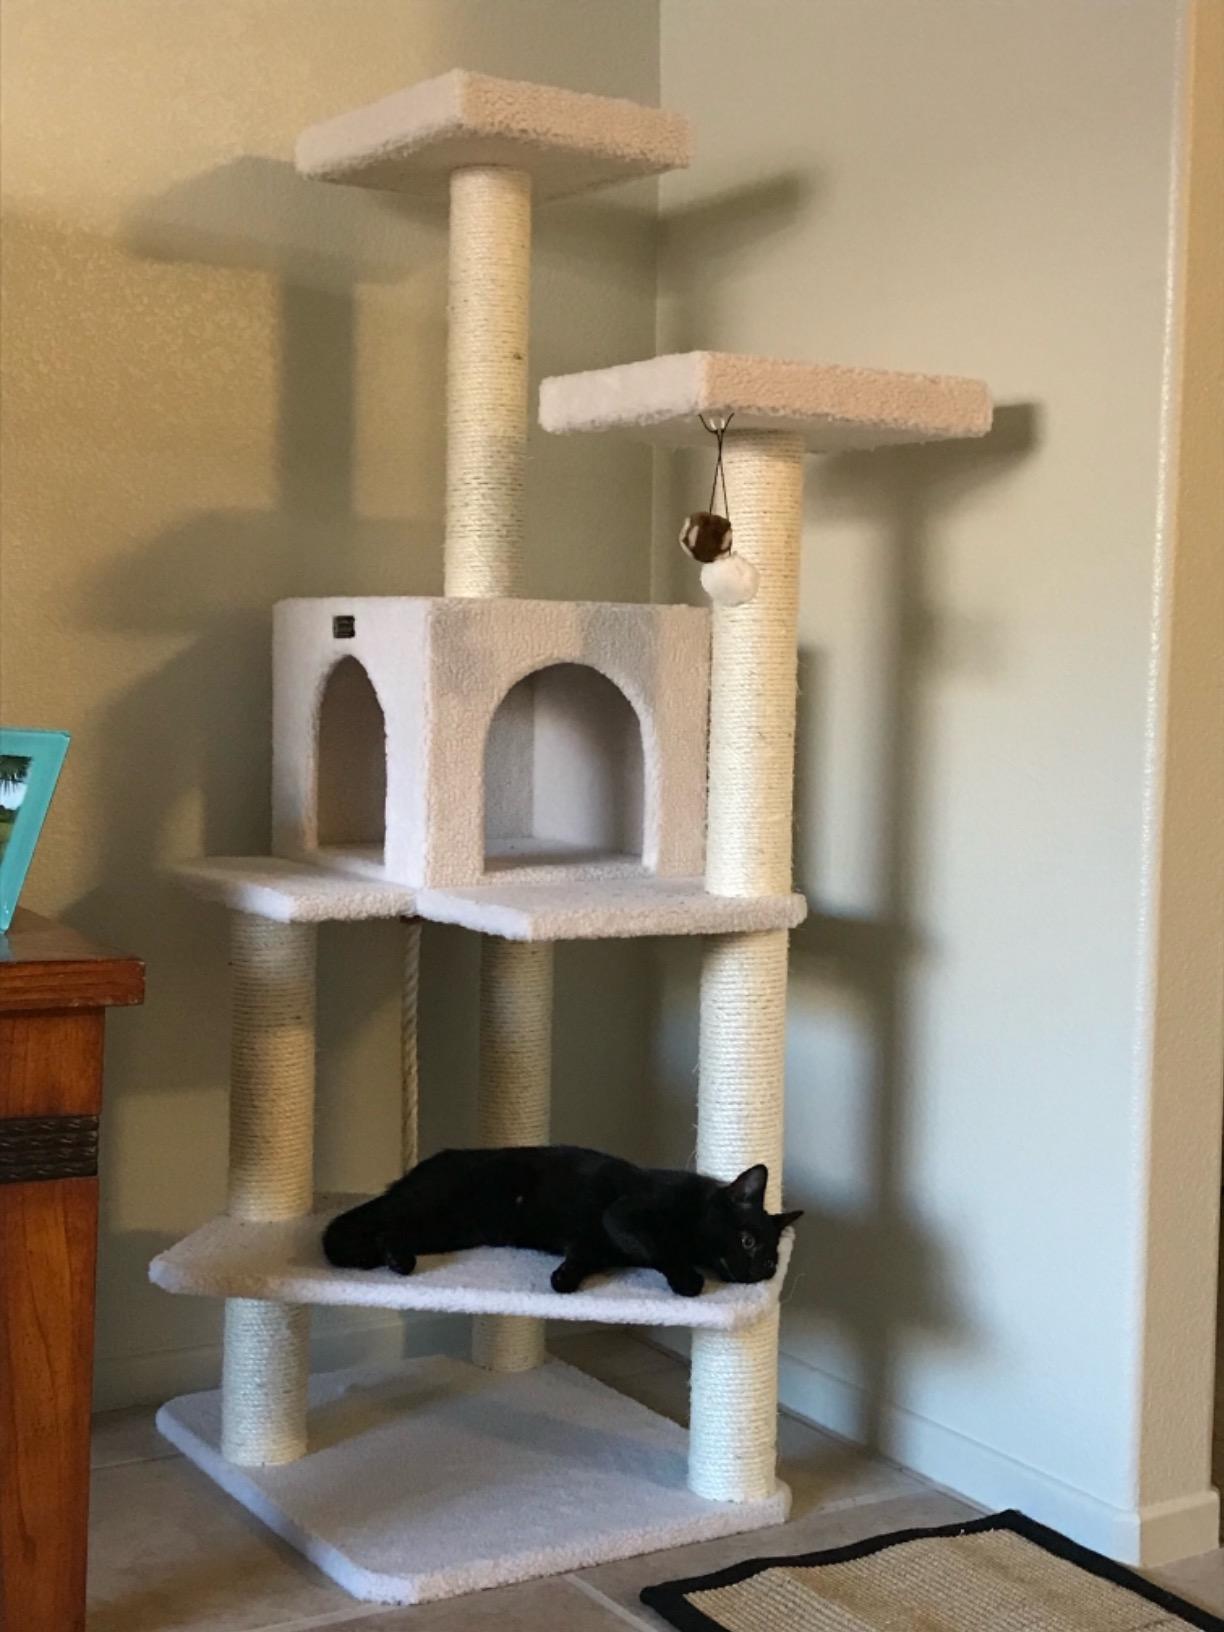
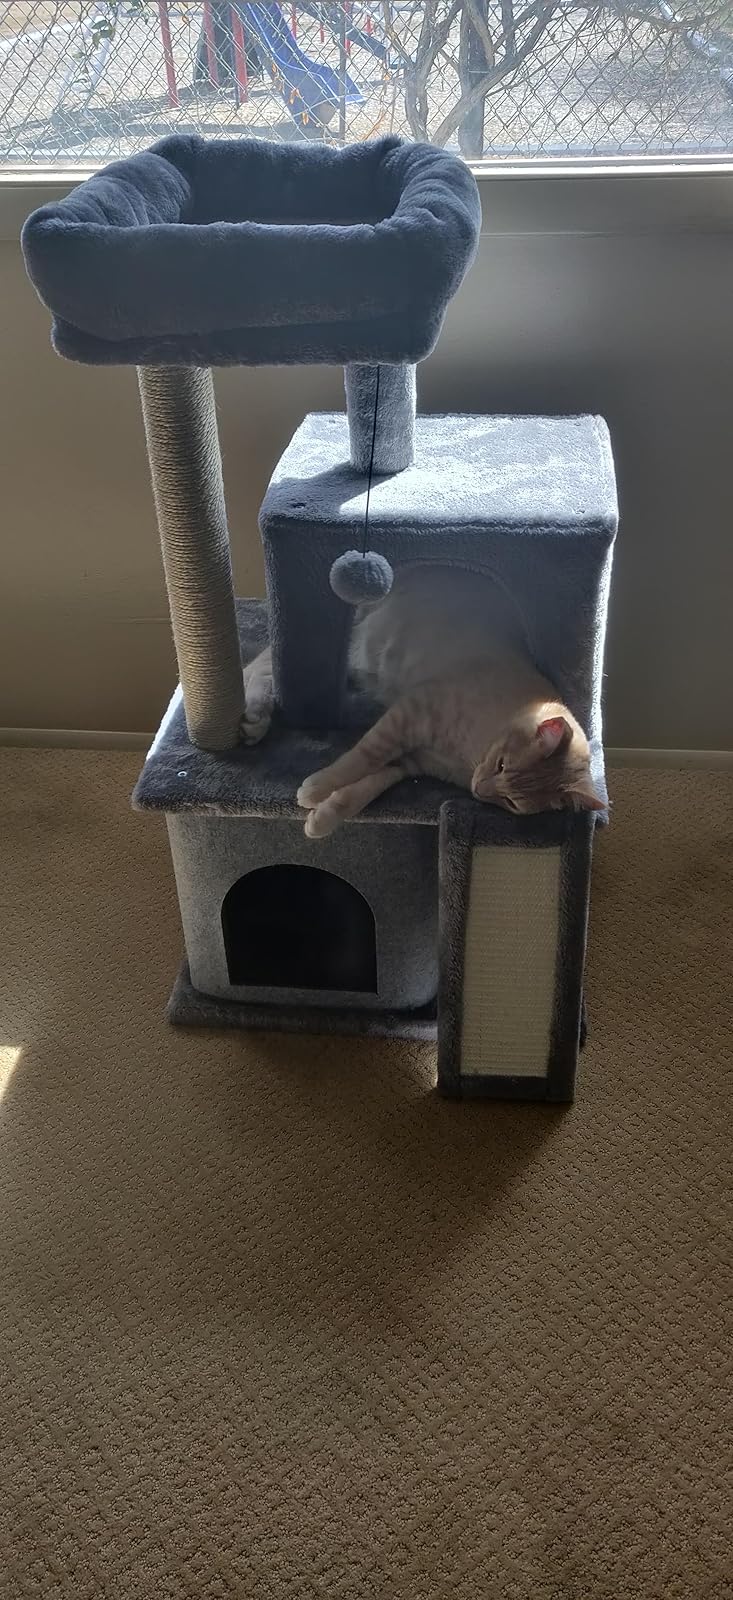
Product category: items_cat tree
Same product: no